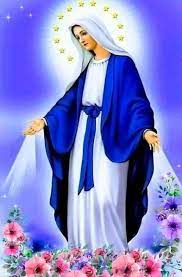
Waaw nataal bii de gis naa ni Seydatunaa Mariyaama moo ci nekk. Mi ngi sol benn robe bu weex teg manteau bu bula ca kaw takk ndigg li, muur bopp bi.